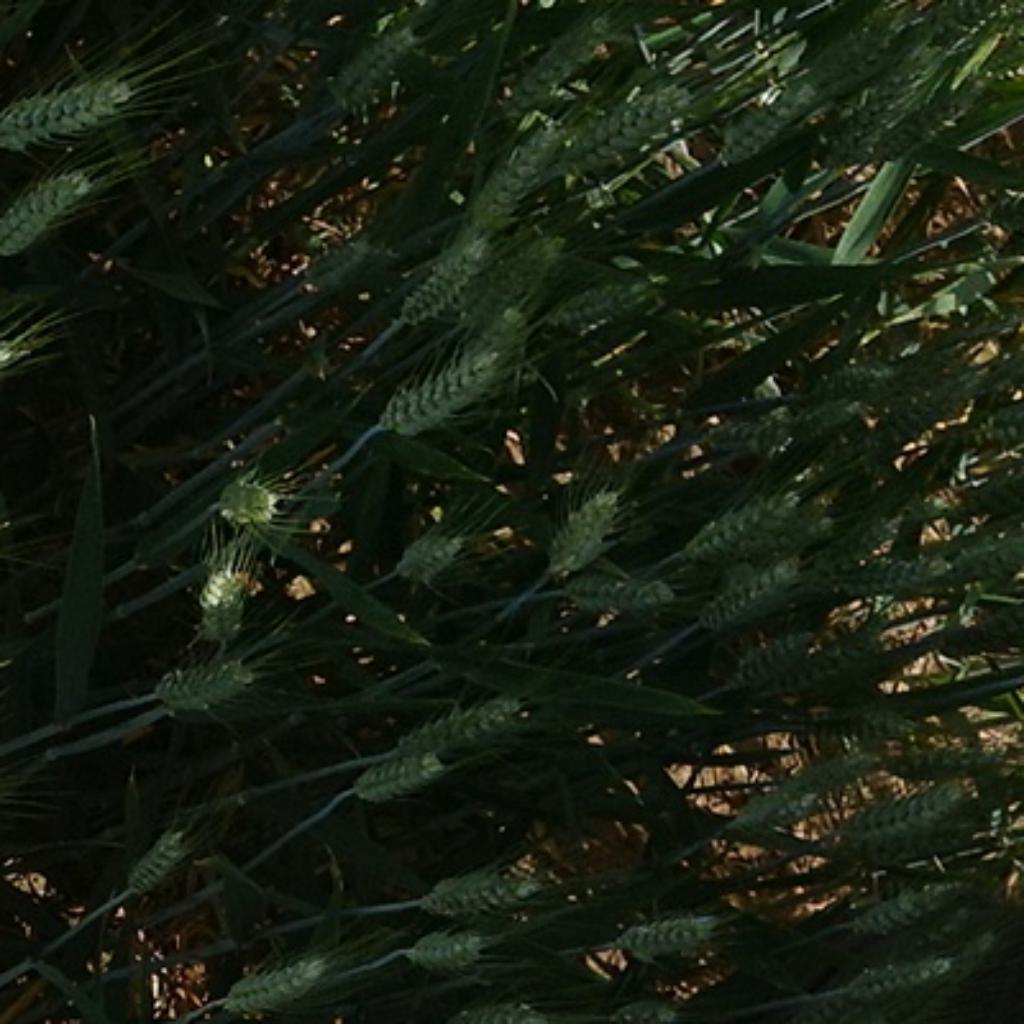
Country: France
Location: VLB
Wheat development stage: Filling